New England Folk Festival

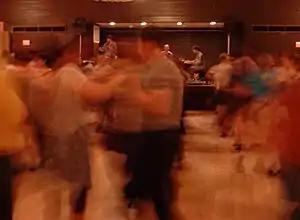
A NEFFA Thursday night contra dance at the Fresh Pond VFW in Cambridge, Massachusetts, in May 2003, (before the dance moved to Concord)

In addition to the annual spring festival, NEFFA conducts the weekly Thursday Night Contra dance, formerly in Cambridge and as of 2006, held at the Concord Scout House. The dance is nationally known in the contra dance community for its vibrancy and popularity. NEFFA also conducts a separate annual winter festival called the "Ralph Page Dance Legacy Weekend", in honor of one of the organization's founders, to promote understanding of the history and development of traditional Anglo-American dance forms in New England, especially contra dance and square dance. NEFFA has also published influential books about traditional dance and choreography. NEFFA is an affiliate of the Country Dance and Song Society.